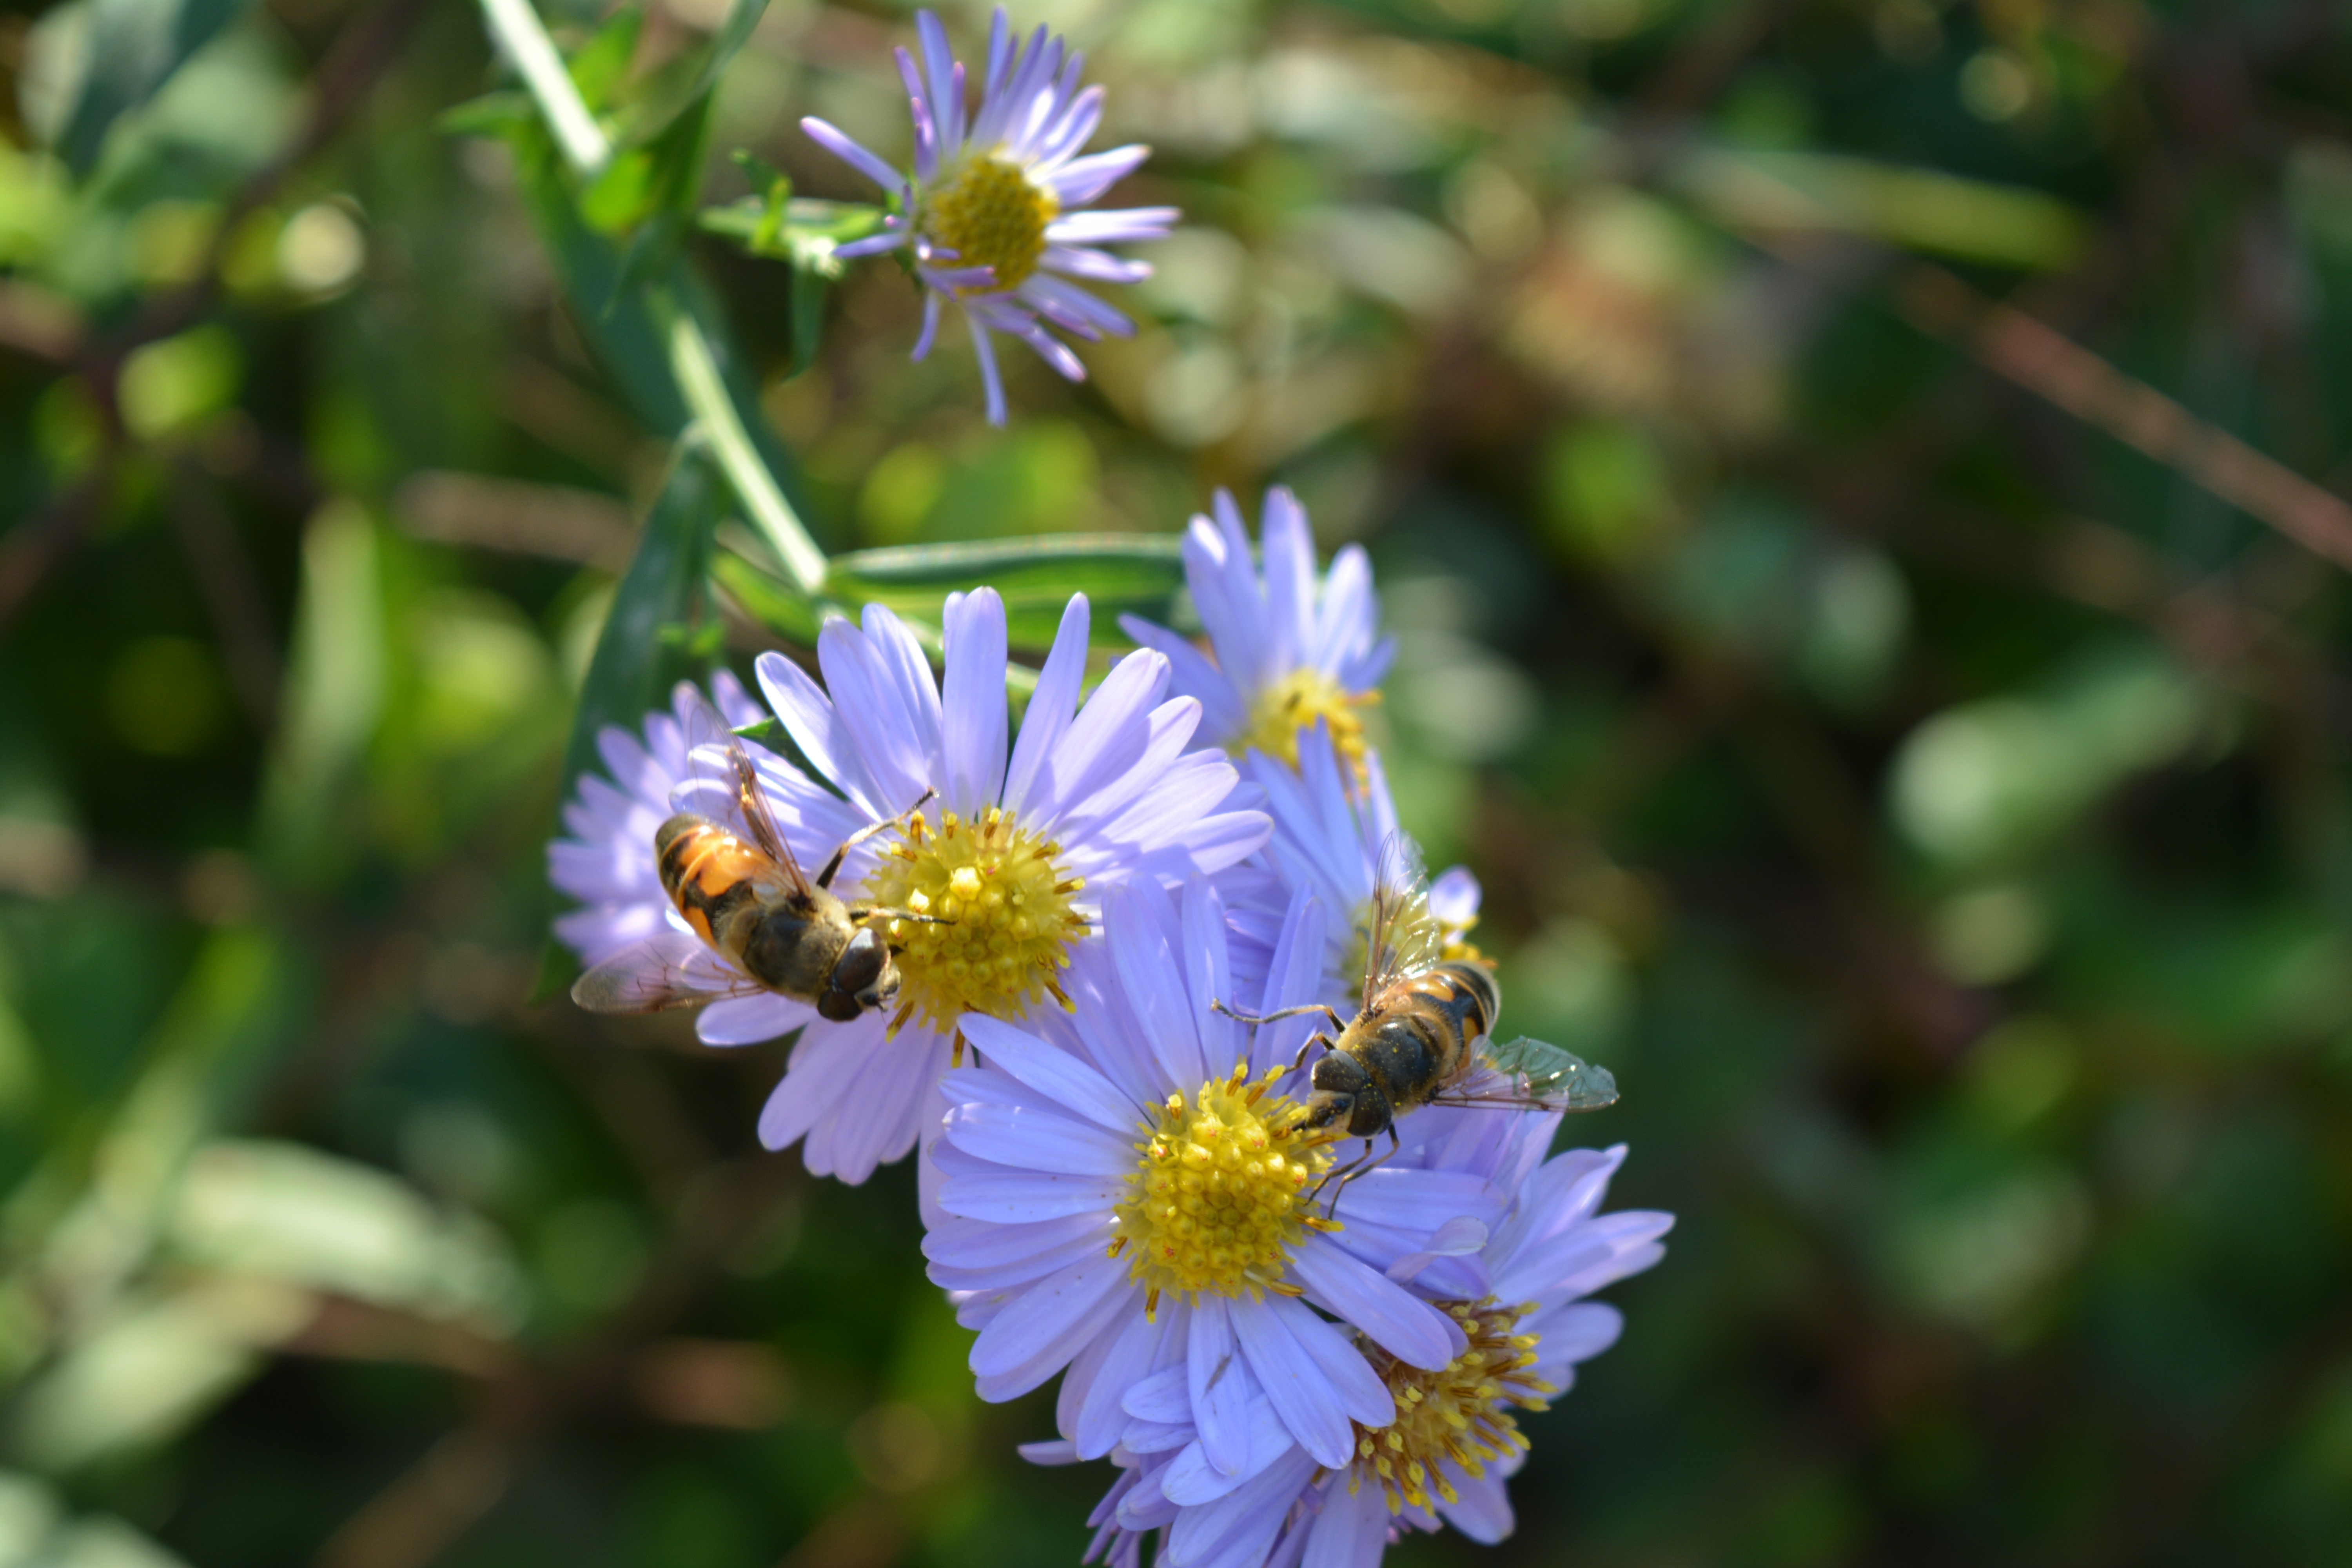
nature, blossom, plant, meadow, flower, daisy, pollination, spring, insect, botany, flora, fauna, invertebrate, wildflower, violet, aster, bee, nectar, macro photography, flowering plant, honey bee, daisy family, land plant, membrane winged insect